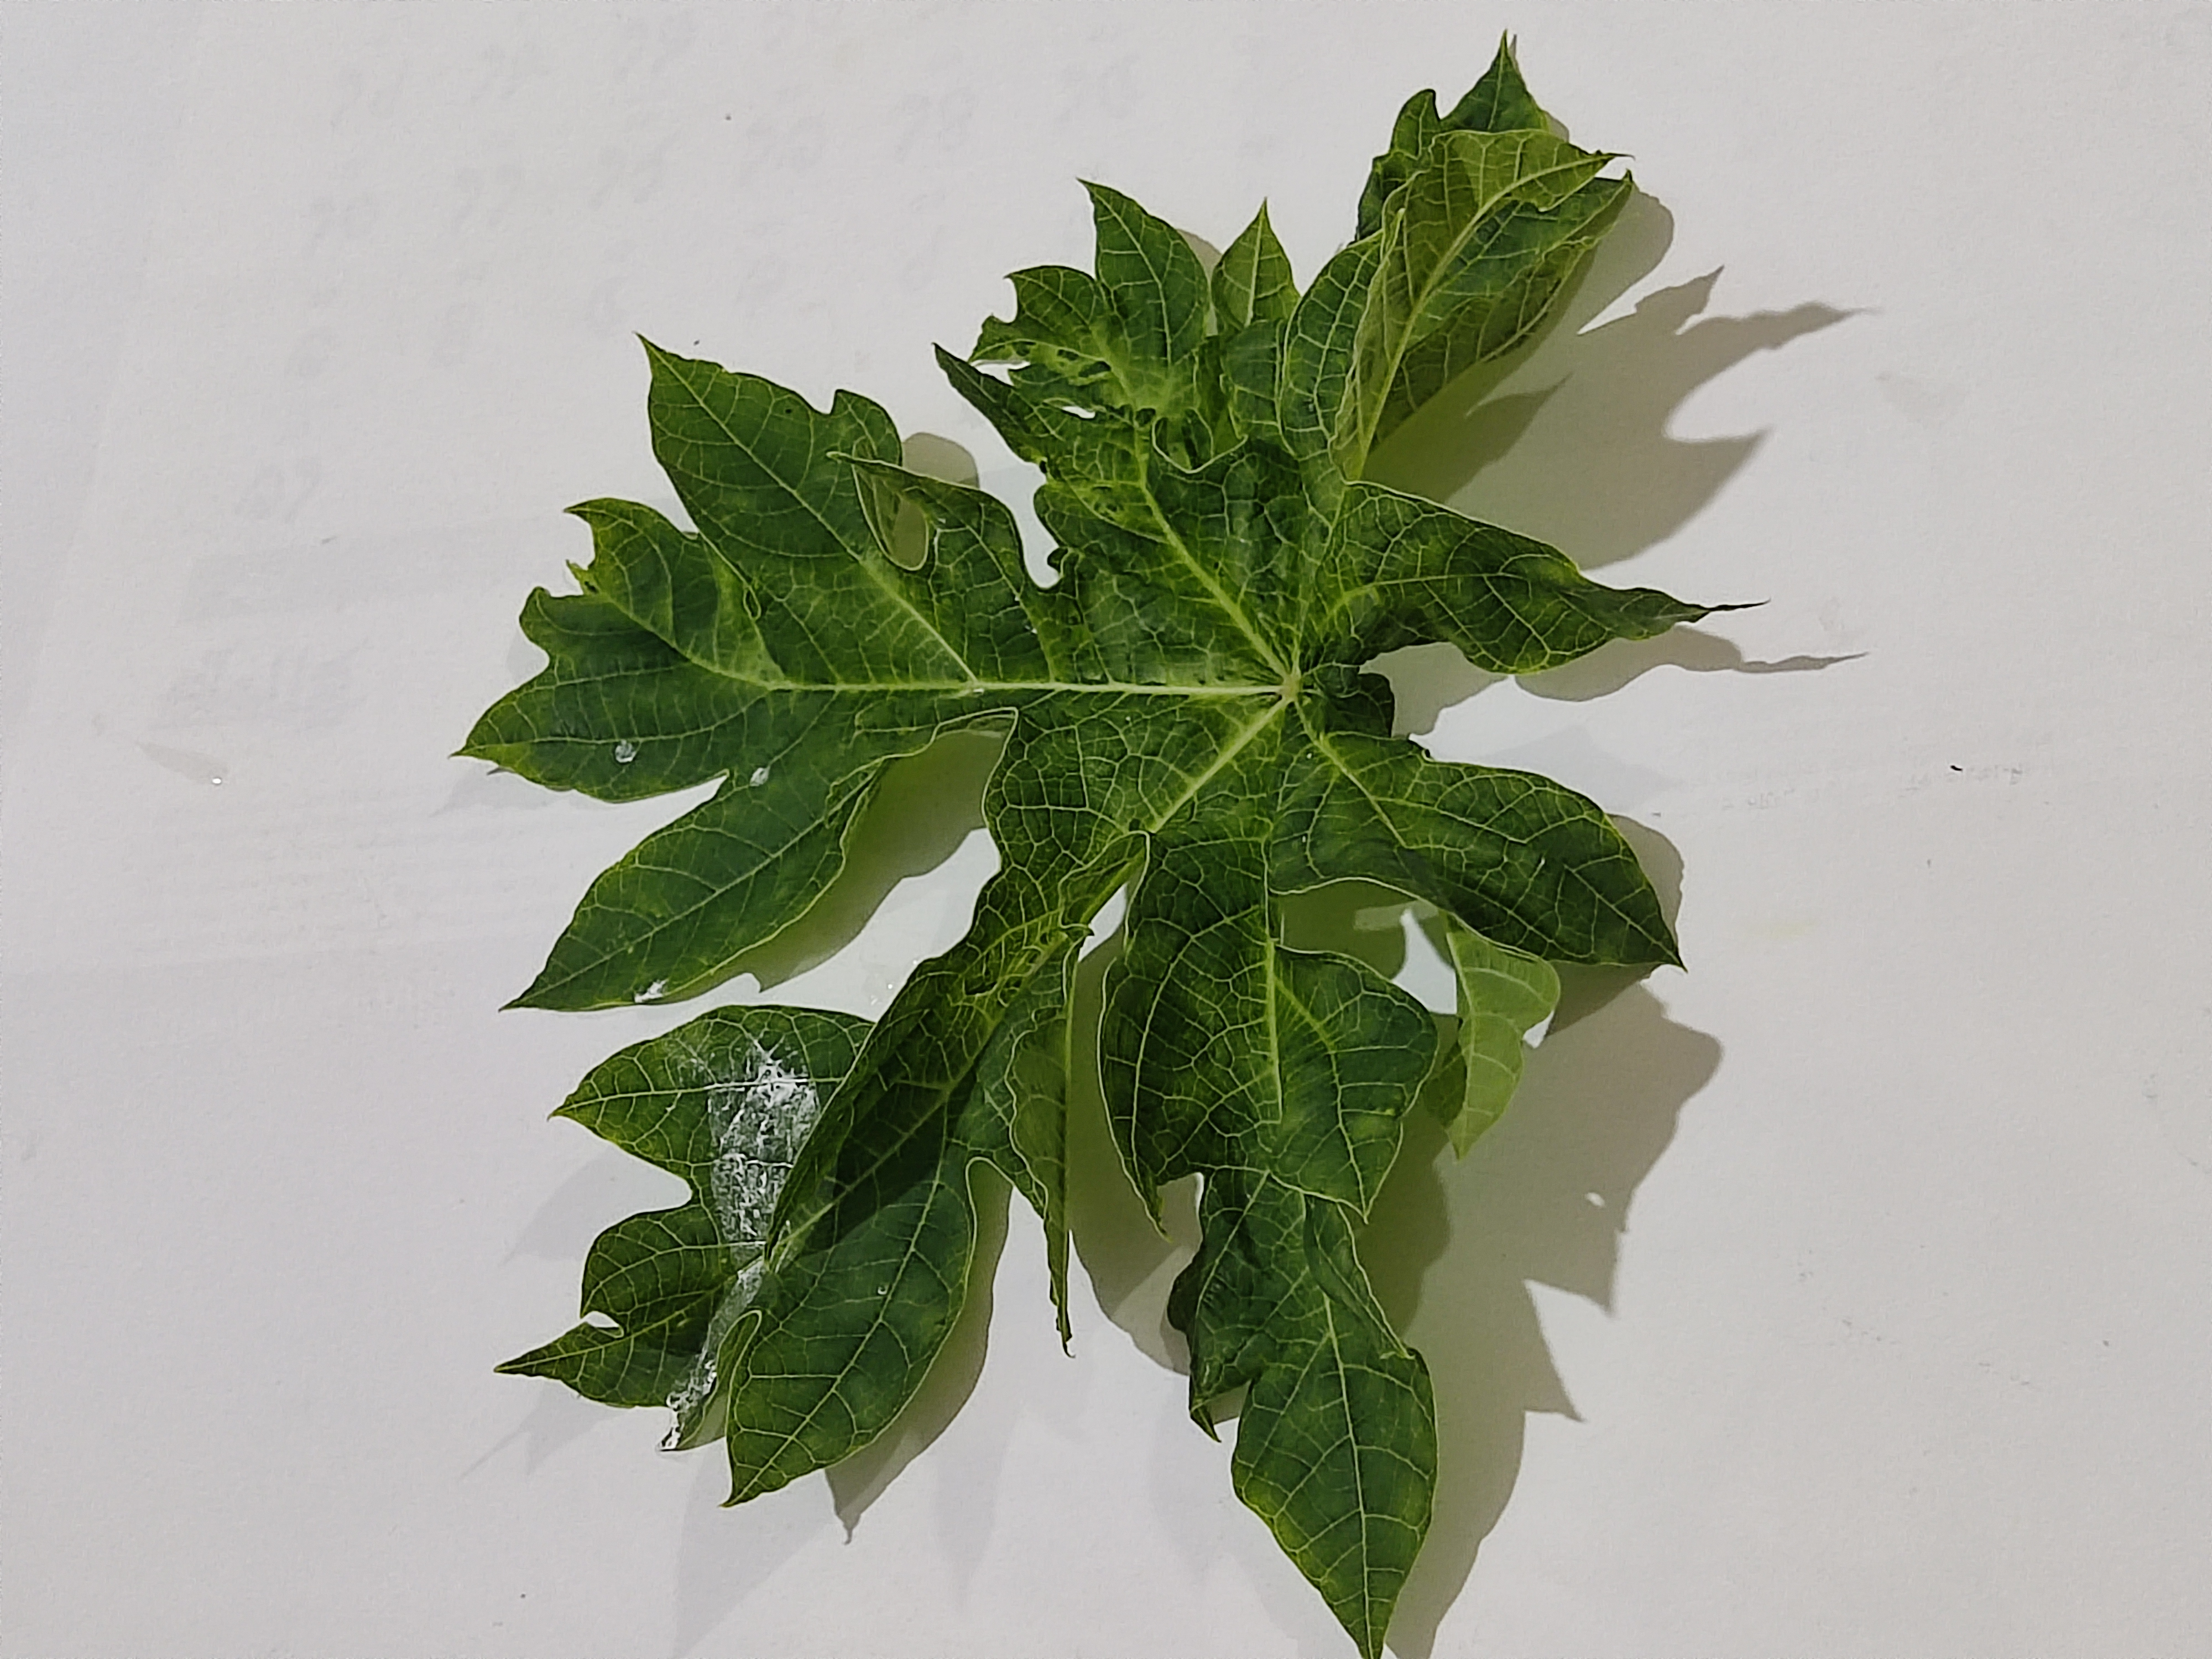
Label: Leaf Curl